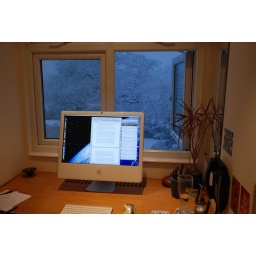
So hot due to Global Warming in London I had to open the window in my office and stand back!